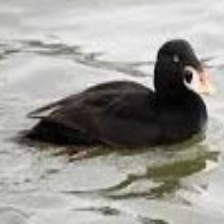
Species: SURF SCOTER
Scientific name: MELANITTA PERSPICILLATA
ImageNet parent category: drake